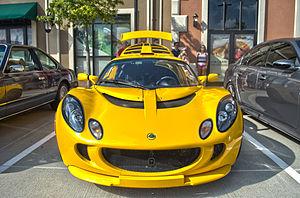
La Lotus Exige est un modèle du constructeur automobile britannique Lotus Cars dérivé de la Lotus Elise, étudié pour une utilisation plus sportive, en particulier sur circuit. La voiture reste cependant homologuée pour circuler sur la route.